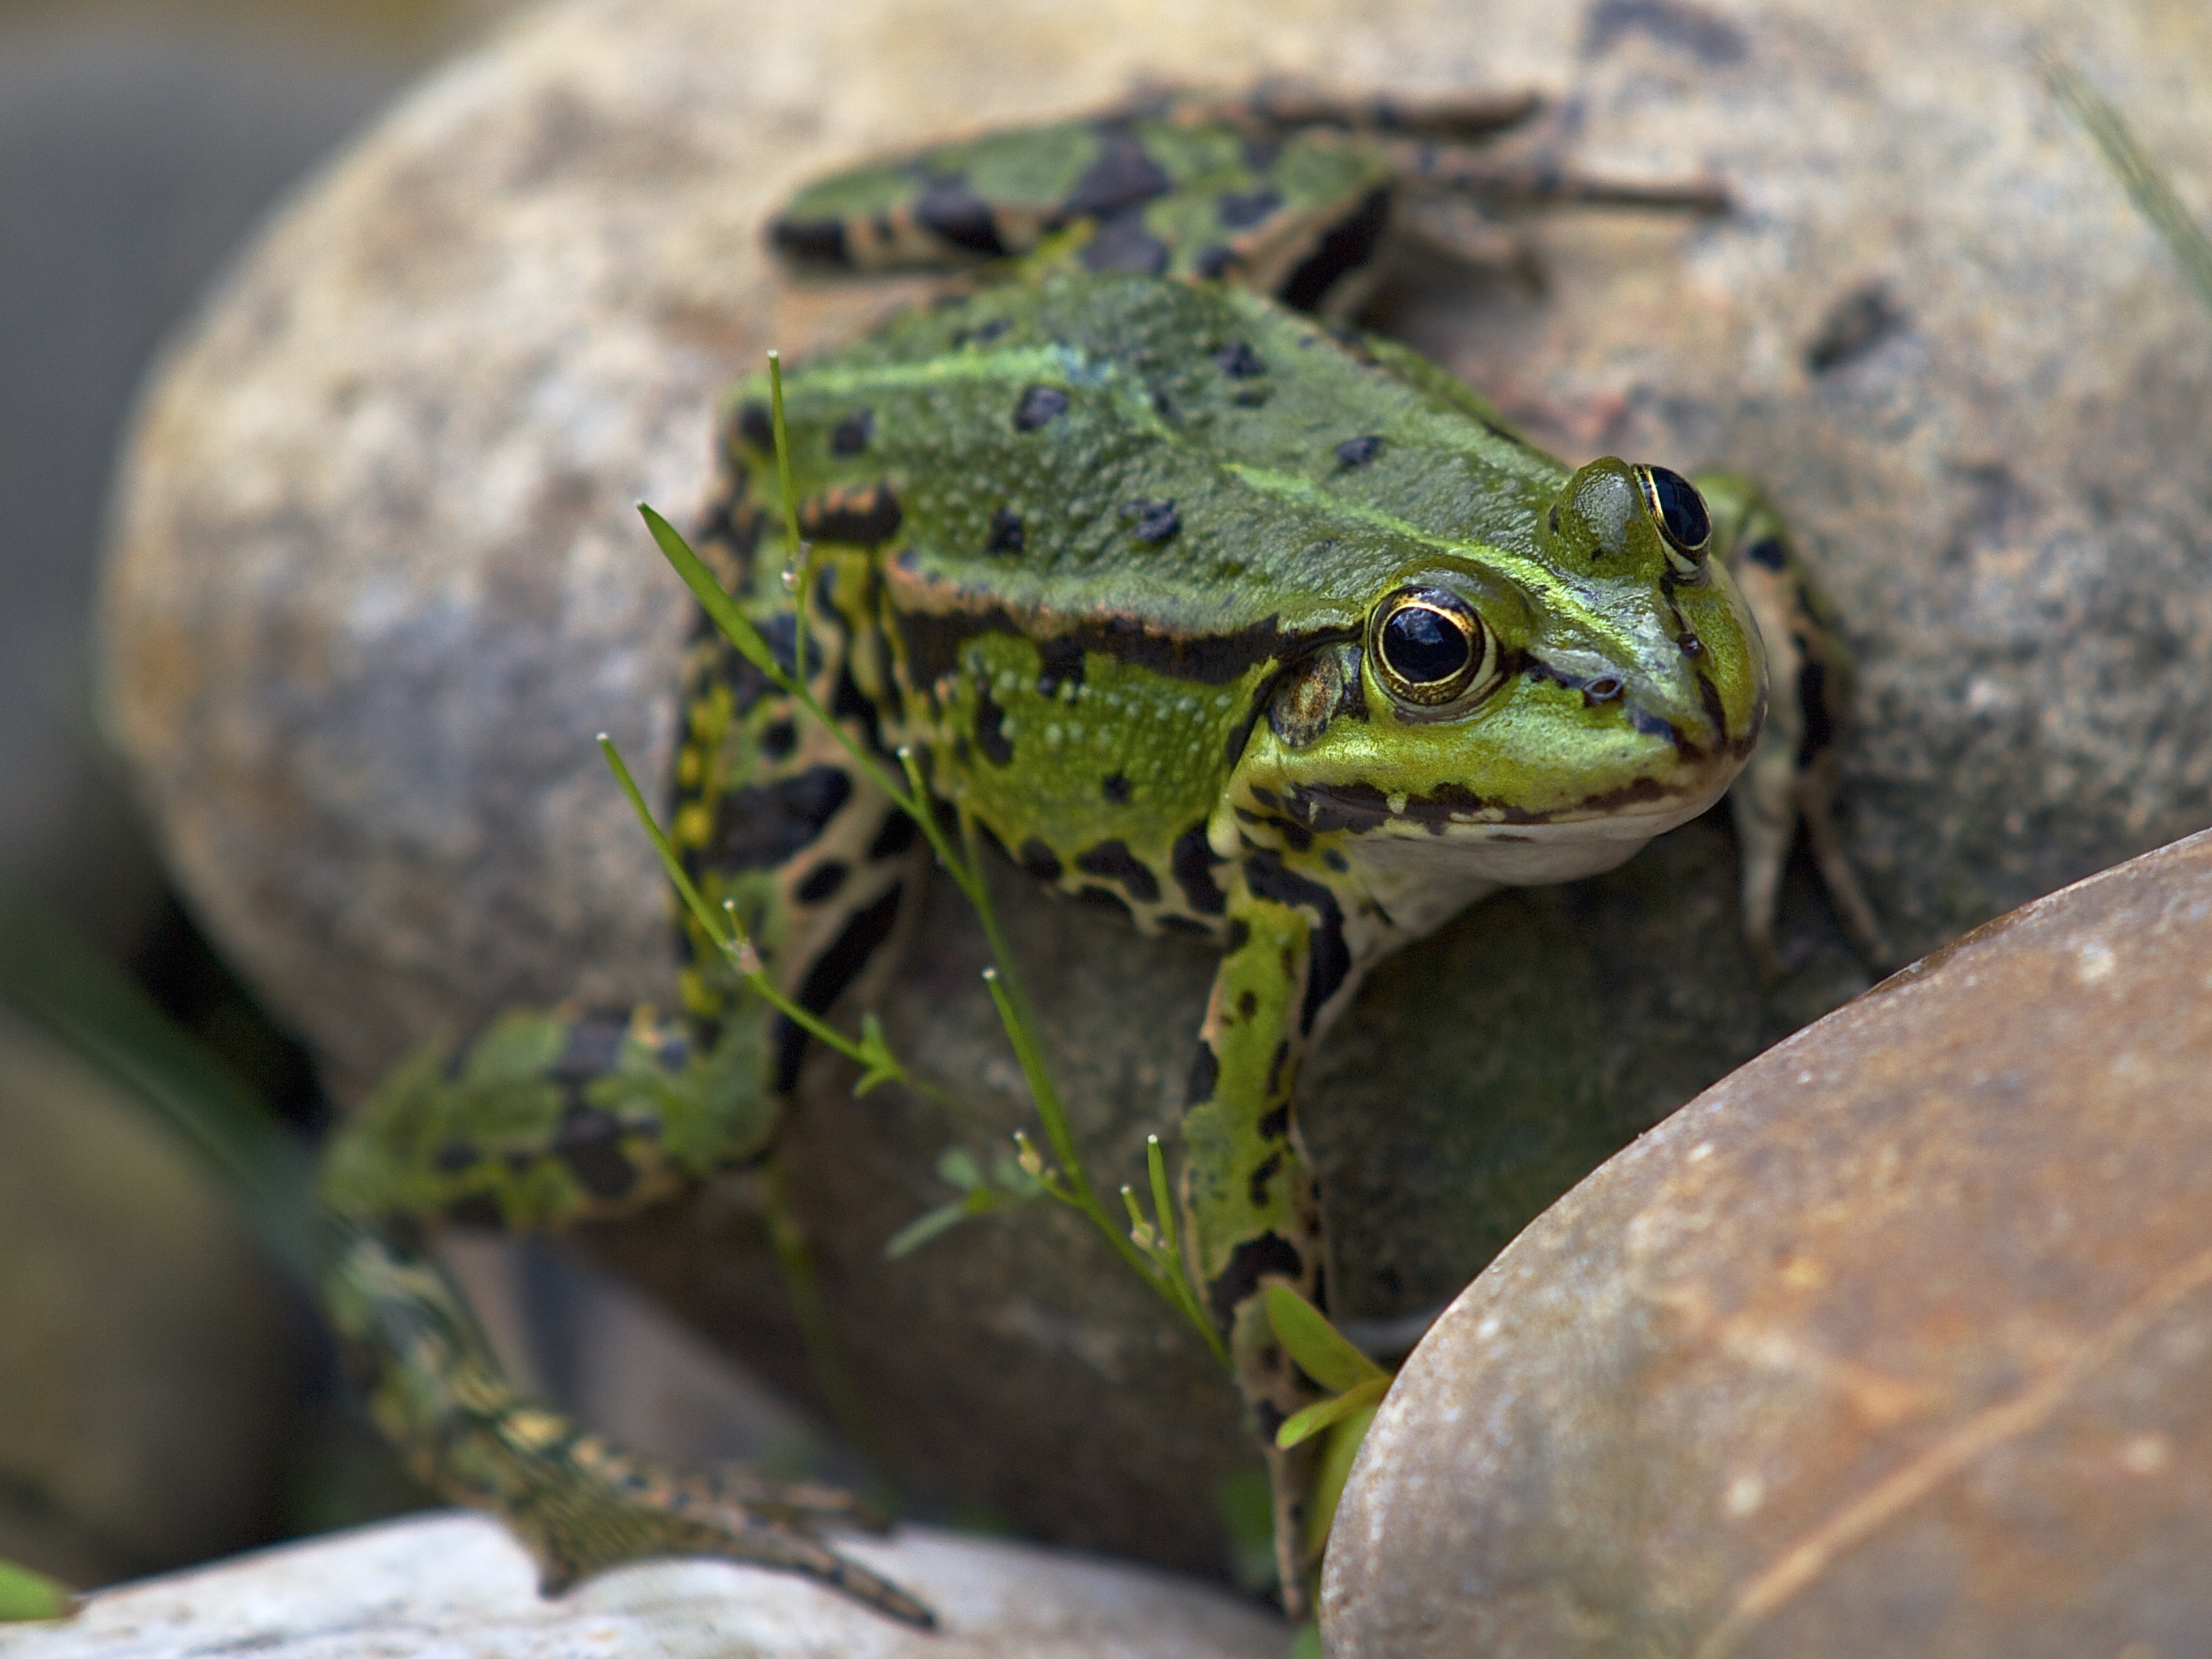
wildlife, green, frog, toad, amphibian, close, fauna, tree frog, close up, vertebrate, macro photography, garden pond, water frog, bullfrog, ranidae